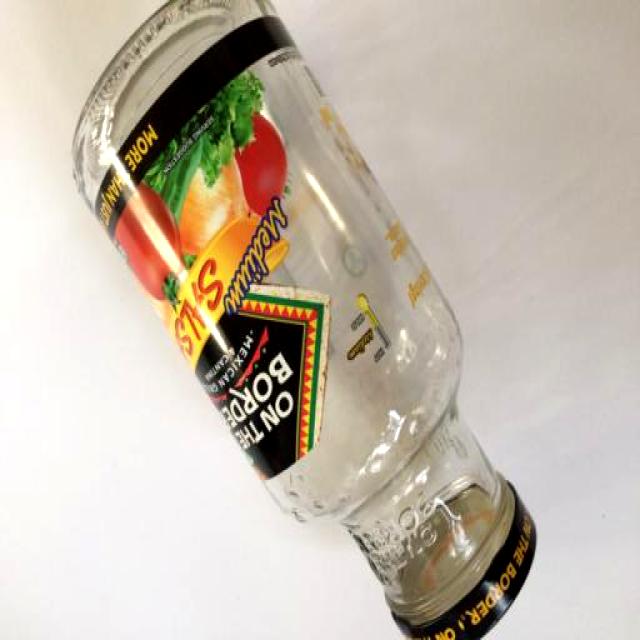
Label: Glass